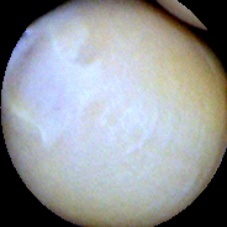
Label: Intact